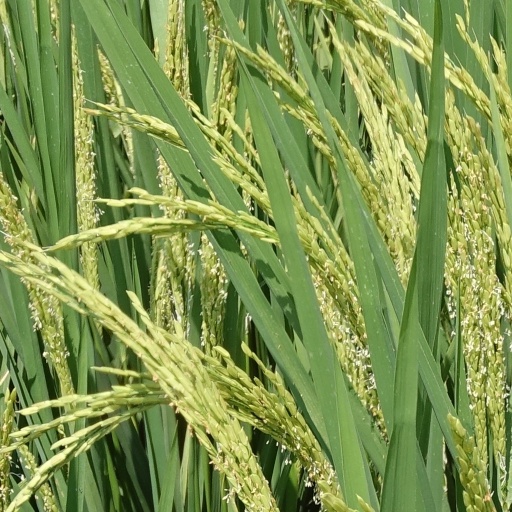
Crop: rice